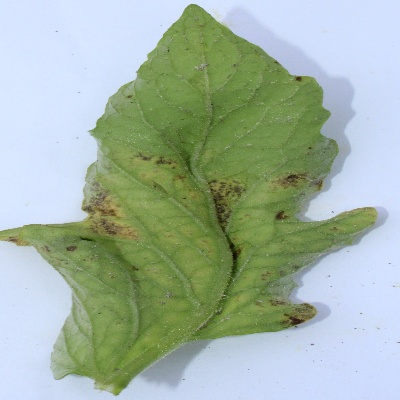
Crop: Tomato
Condition: verticulium wilt